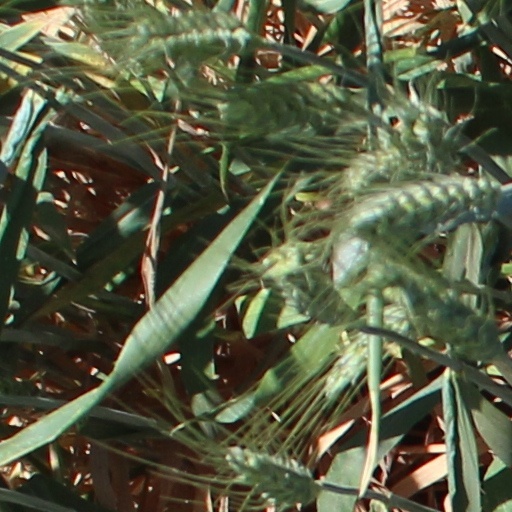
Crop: wheat